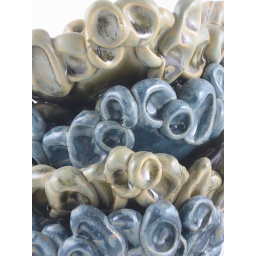
Stacked bowls in blue and green